Early Germanic culture

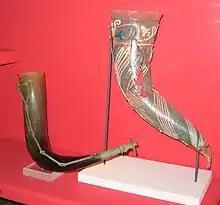
Vendel Period bronze horn fittings and 3rd century glass drinking horn on display at the Swedish Museum of National Antiquities

A significant structure in Germanic architecture was the mead hall. It was designed for the purpose of serving as a dining-hall, sleeping-room and assembly for the chieftain and his followers. Such hall are vividly described in the Germanic epics.